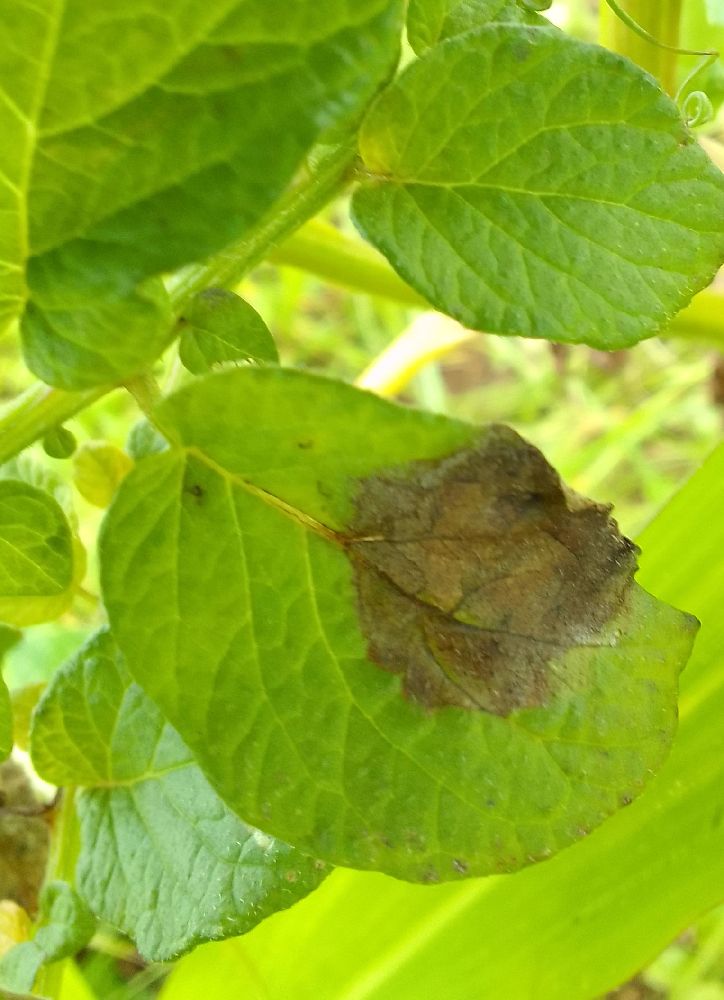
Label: Late blight